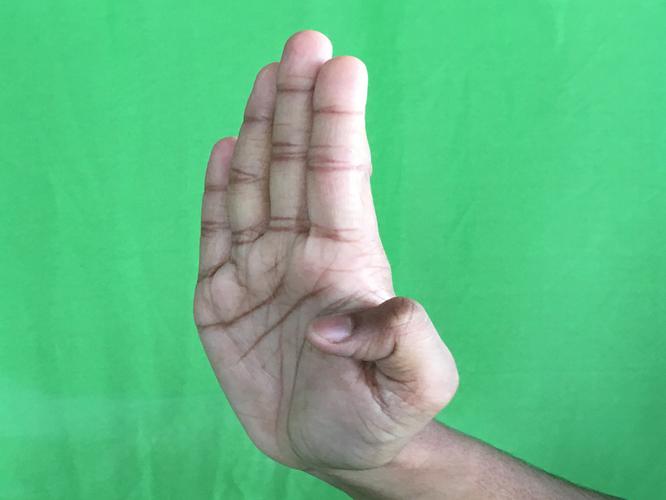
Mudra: Pathaka
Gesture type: single_hand